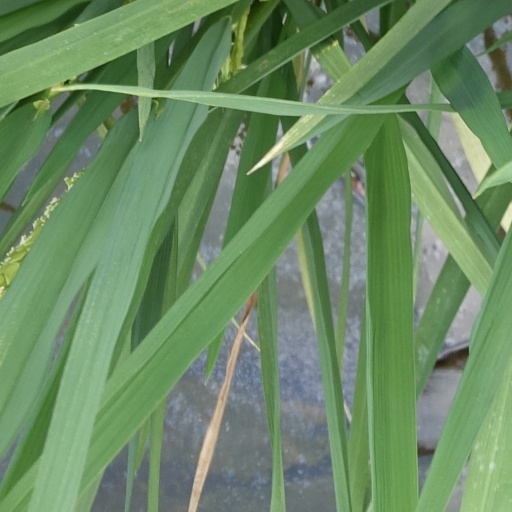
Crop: rice